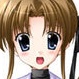
Portrait style: Anime Portrait